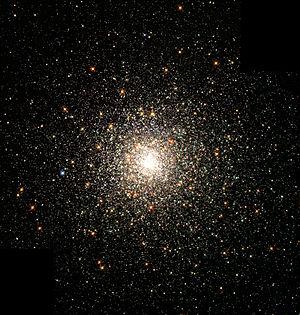
L’échelle de Kardachev, proposée en 1964 par l'astronome soviétique Nikolaï Kardachev, est une méthode théorique de classement des civilisations en fonction de leur niveau technologique et de leur consommation énergétique. Cette échelle a été largement adoptée par les chercheurs du projet SETI et les futurologues, bien que l'existence de civilisations extraterrestres reste encore hypothétique.
En astrophysique, la métallicité d'un objet astronomique est la fraction de sa masse qui n'est pas constituée d'hydrogène ou d'hélium. La métallicité quantifie l'importance des processus nucléosynthétiques dans l'origine de la matière constituant l'objet considéré. L'indice de métallicité, [M/H] ou [Fe/H], véhicule sensiblement la même information sous une autre forme.
En astronomie planétaire et en astrobiologie, l'hypothèse de la Terre rare soutient que l'émergence d'une vie multicellulaire complexe sur Terre a exigé une combinaison improbable d'évènements et de circonstances astrophysiques et géologiques. L'expression « Terre rare » provient du livre Rare Earth: Why Complex Life Is Uncommon in the Universe, étude coécrite par le géologue et paléontologue Peter Ward, et l'astronome et astrobiologiste Donald E. Brownlee. Cet ouvrage constitue la source de l'essentiel du présent article.
En astronomie, un amas globulaire est un amas stellaire très dense, contenant typiquement une centaine de milliers d'étoiles distribuées dans une sphère dont la taille varie d'une vingtaine à quelques centaines d'années-lumière. Leur densité est ainsi nettement plus élevée que celle des amas ouverts. Les étoiles de ces amas sont généralement des géantes rouges.
Les étoiles de population II sont une classe d'étoiles de la Voie lactée très vieilles, pauvres en métaux et formées avant le disque galactique. Elles appartiennent principalement au halo galactique et leur âge varie d'environ 11 à 13,5 milliards d'années. On en connaît environ une centaine.
Les objets de Messier sont une liste d'objets astronomiques catalogués par l'astronome français Charles Messier dans son Catalogue des Nébuleuses et des Amas d'Étoiles, publiée en 1771, puis étendue dans sa dernière édition en 1966.
M80 est un amas globulaire, de classe II, situé dans la constellation du Scorpion. Il fut découvert en 1781 par Charles Messier et ajouté à son catalogue.